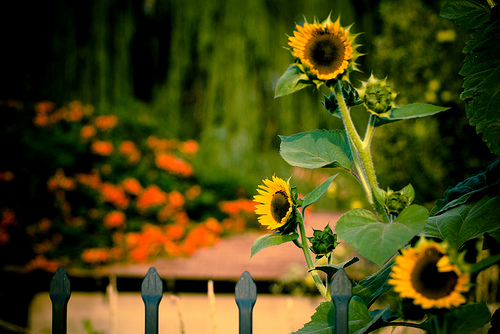
Flower: sunflower